Christian Ludwig Ideler

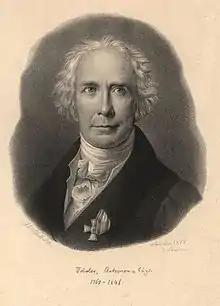
Christian Ludwig Ideler

Christian Ludwig Ideler (21 September 1766 – 10 August 1846) was a German chronologist and astronomer.